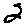
Label: 2